Jaguar X-Type

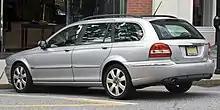
Estate (pre-facelift)

Introduced in 2004, the X-Type estate was the first Jaguar model designed by Ian Callum. From its saloon counterpart, the design revised 420 tooled parts and 58 stampings for all components rearward of the windscreen, adding 150-pounds.